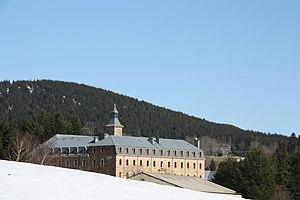
L'Abbaye Notre-Dame-des-Neiges à Saint-Laurent-les-Bains (Ardèche).
L'abbaye Notre-Dame-des-Neiges est une abbaye de moines cisterciens-trappistes située à 1 100 mètres d'altitude dans la commune de Saint-Laurent-les-Bains-Laval-d'Aurelle dans la montagne ardéchoise. Elle a été fondée en 1850 par des frères du même ordre venus de l'abbaye cistercienne-trappiste Notre-Dame d'Aiguebelle.